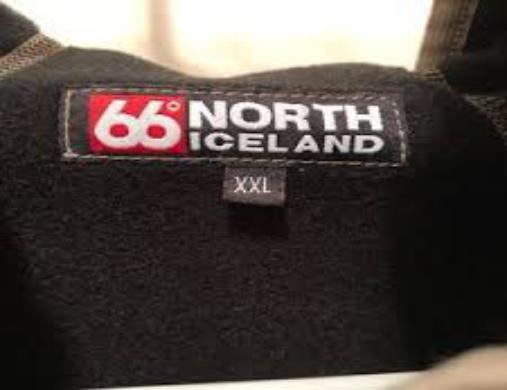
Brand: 66 North
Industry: Clothes